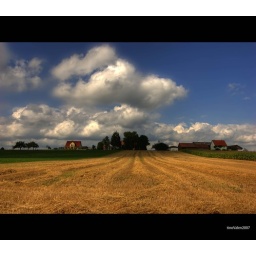
white clouds in a yellow landscape, Alfdorf, south of Germany,